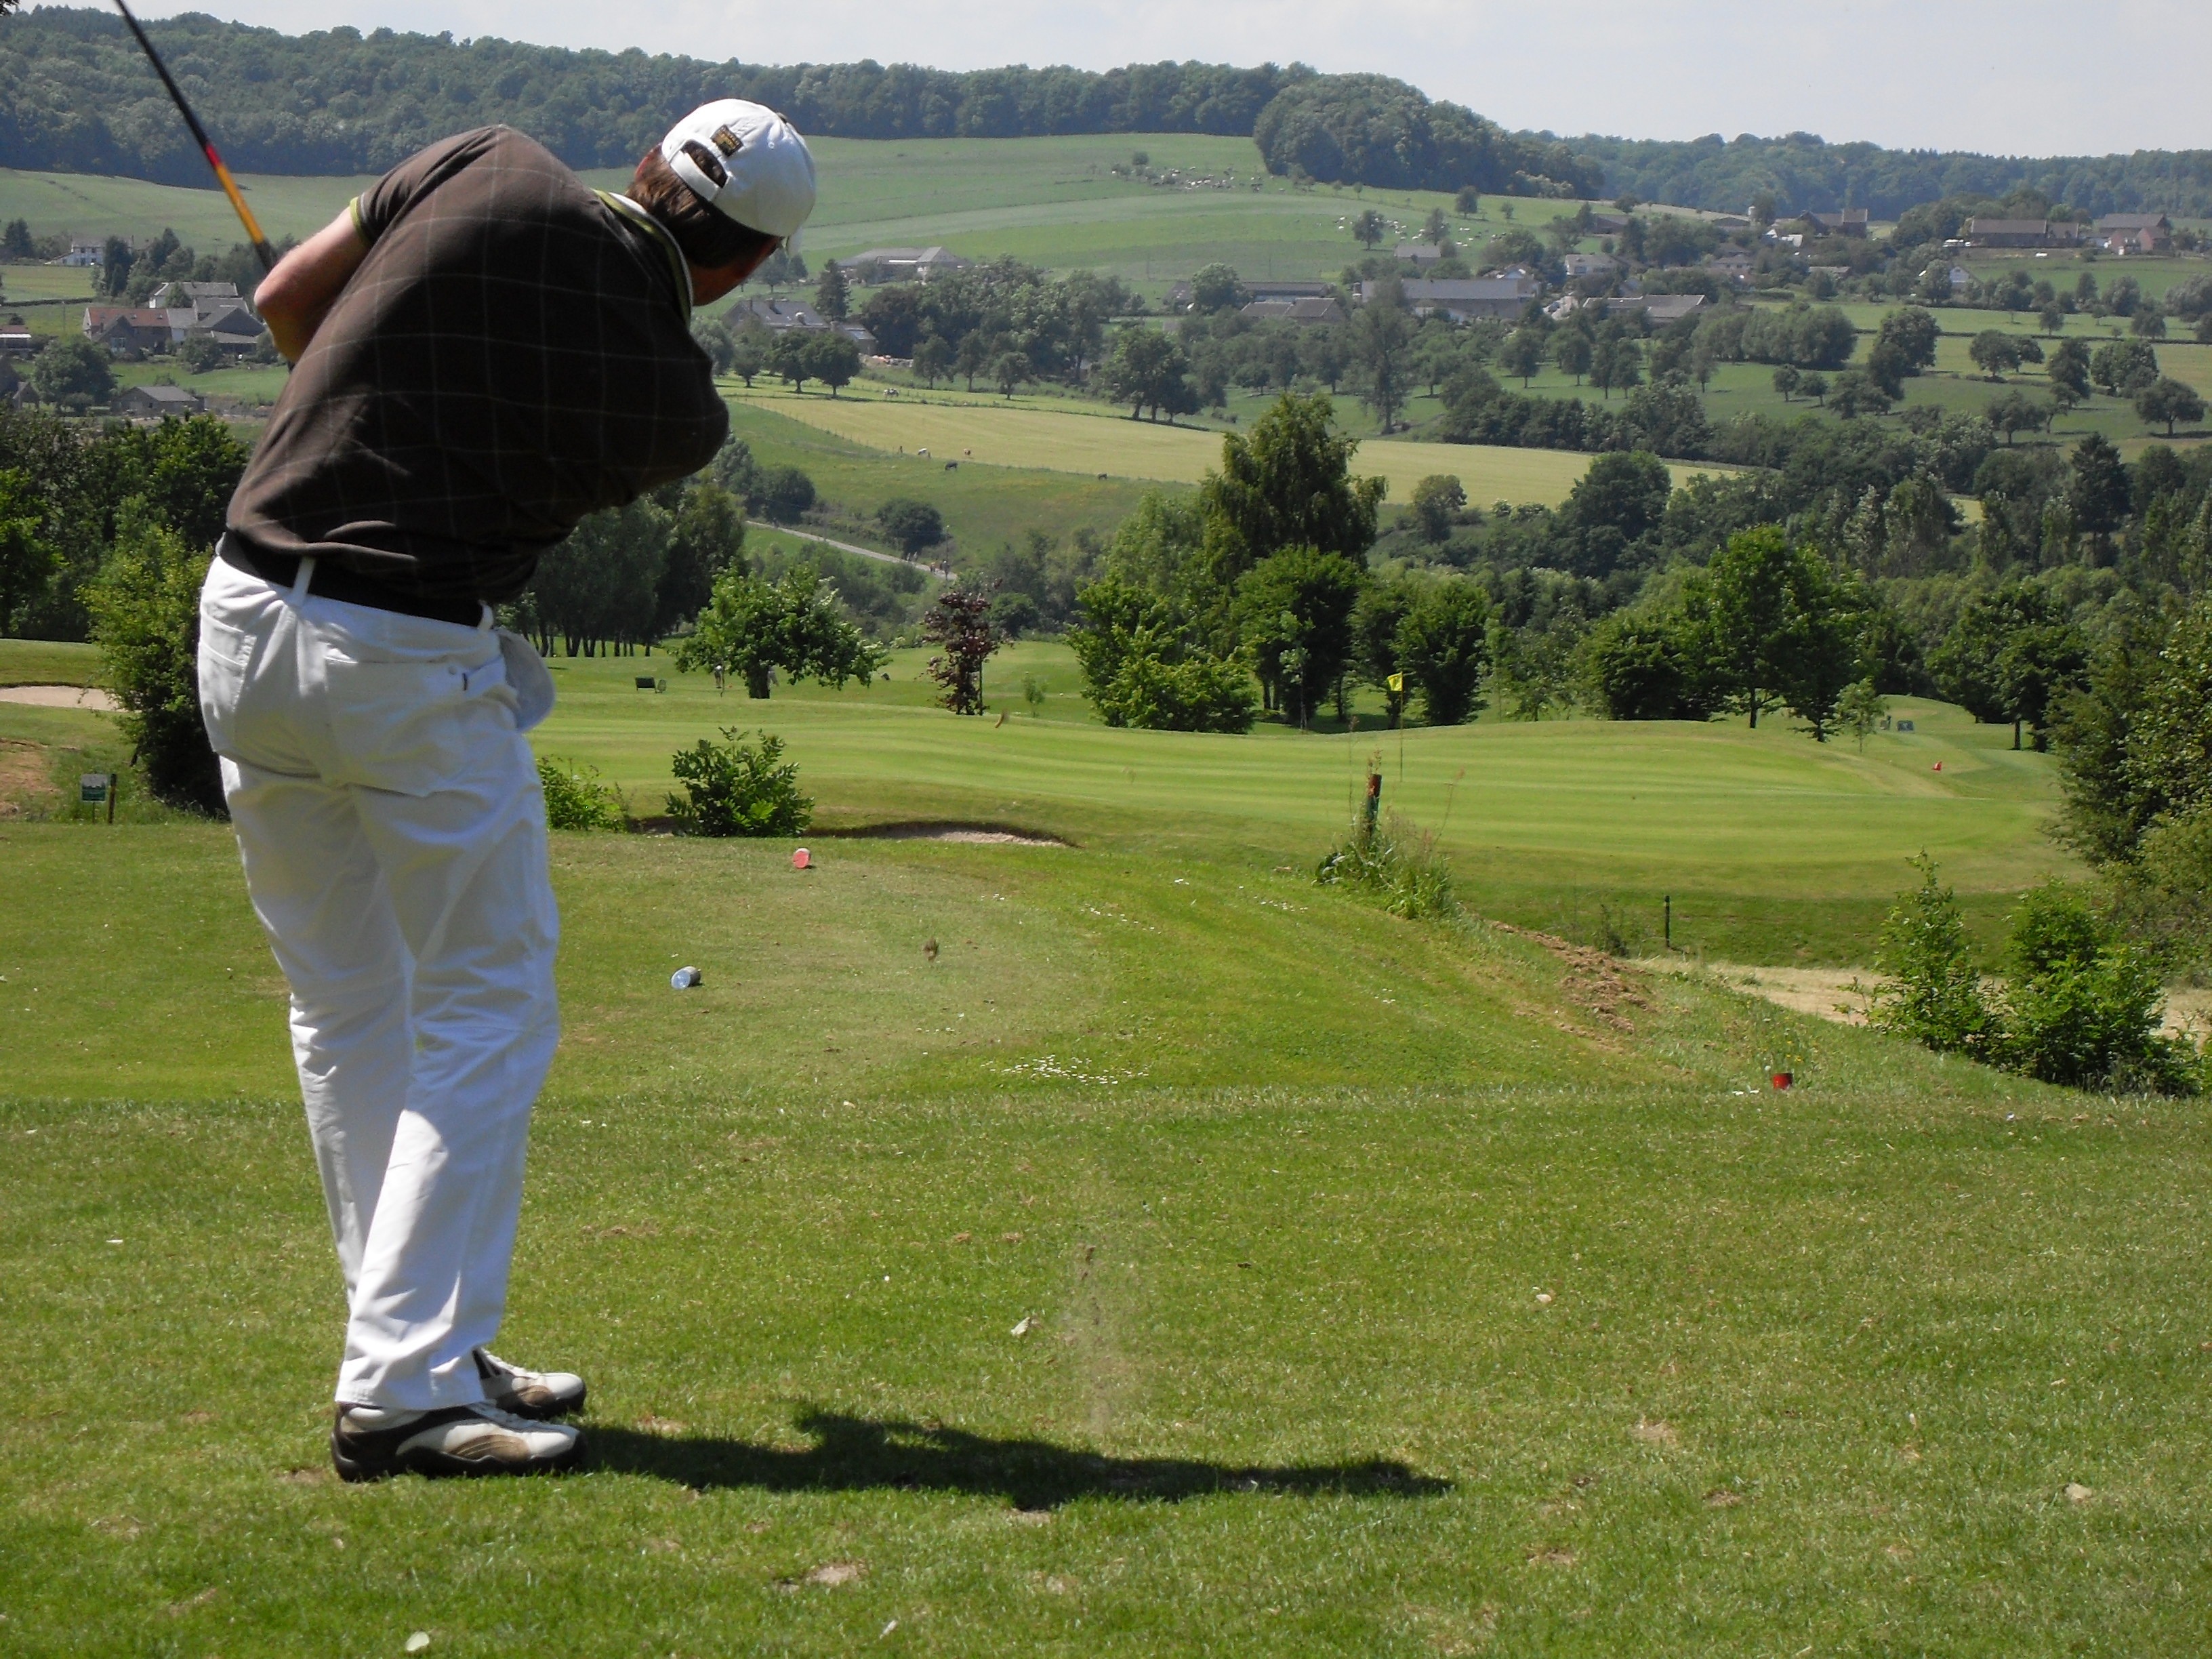
landscape, grass, structure, recreation, golf, golf course, golf club, sports, golfer, ball game, outdoor recreation, sport venue, individual sports, pitch and putt, professional golfer